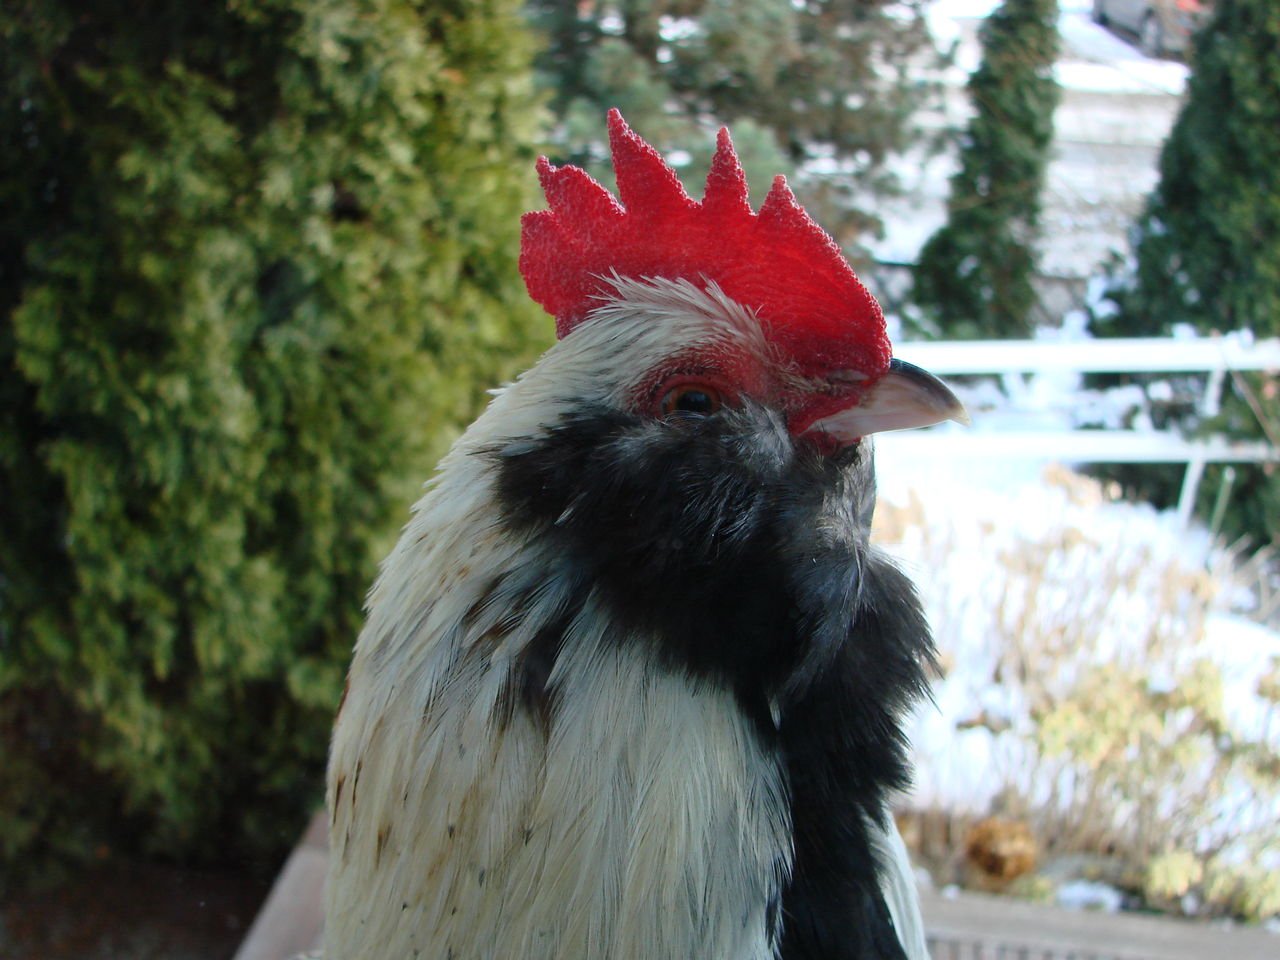
bird, farm, flower, zoo, red, livestock, agriculture, chicken, fauna, rooster, hahn, cockscomb, animal husbandry, perching bird